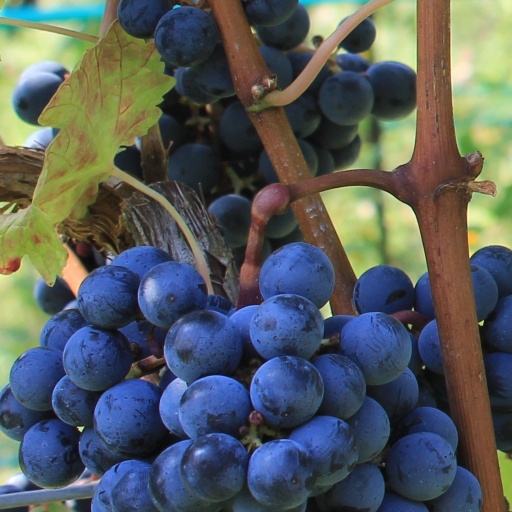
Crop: grape